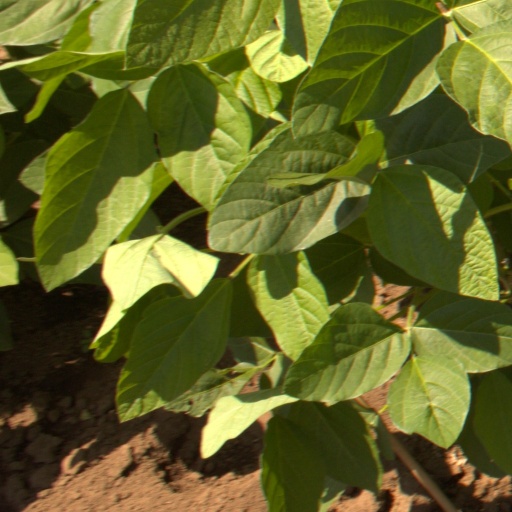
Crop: soybean